Black Medicine

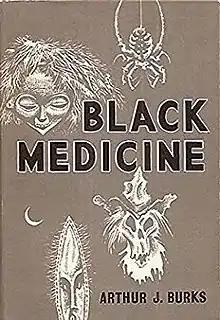
Dust-jacket illustration by Lee Brown Coye.

Black Medicine is a collection of stories by American writer Arthur J. Burks. It was released in 1966 by Arkham House in an edition of 1,952 copies and was the author's first book published by Arkham House. All but one of the stories had originally appeared in the magazine "Weird Tales".